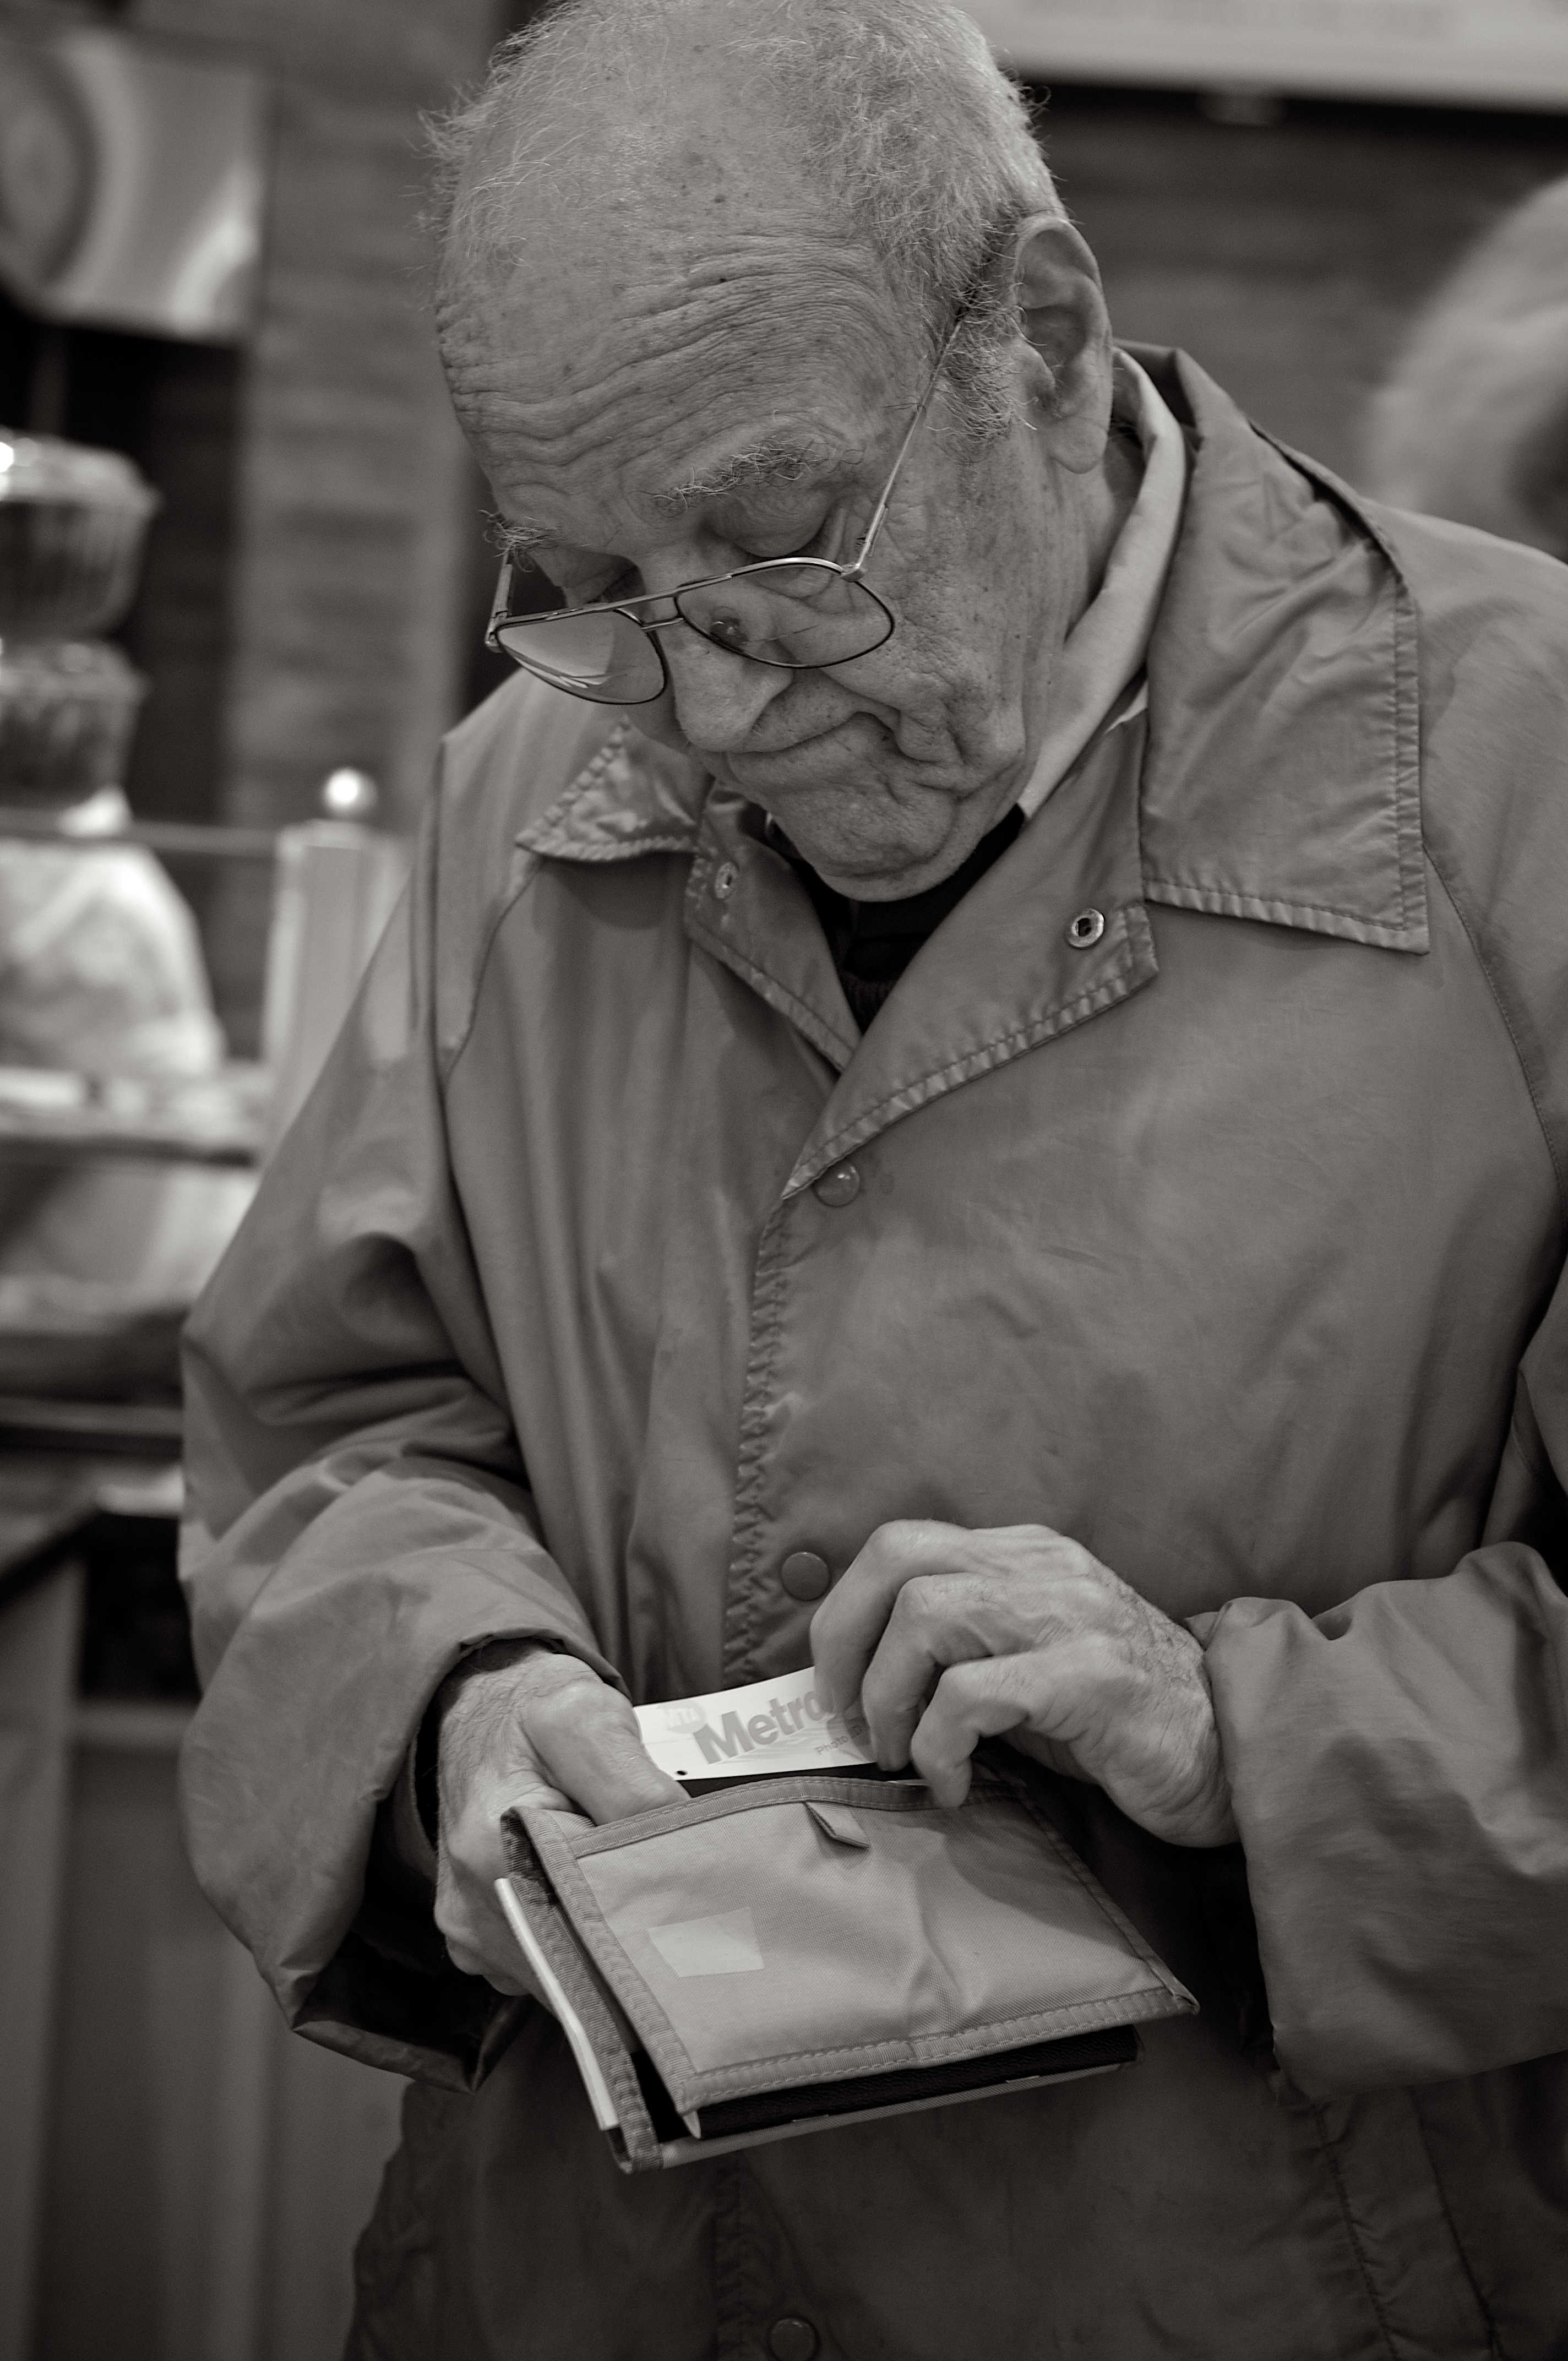
man, person, black and white, white, street, photography, ebook, male, statue, portrait, sitting, training, black, monochrome, streetphotography, flickr, sculpture, thomas, video, olympus, photograph, omd, fuji, leica, monochrom, leuthard, hcb, thomasleuthard, streettogs, monochrome photography, human positions